Saturn Aura

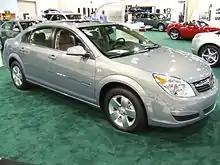
2007 Saturn Aura Green Line

The base version was the Aura XE. Equipped with the 3.5 L VVT V6 (LZ4), the engine was matched with the 4T45-E four-speed automatic transmission. In the Aura, the engine produced and of torque. Traction Control, six airbags, V6, automatic, auto headlights, CD with AUX, 17 inch wheels, among other features, comes standard. The Aura XE had a softer suspension, but still handled very well. A Special Edition version of the XE included equipment upgrades, the option of the XR-only black or Morocco Brown leather, along with new, XE-only 18 inch machined alloy wheels. Beginning with the 2008 model, the 2.4 L LE5 Ecotec 4-cylinder became available with the 4T45-E 4-speed automatic. For 2009 the standard 4-cylinder was mated to GM's all new 6T40 6-speed automatic with TAPshift as standard equipment. This improved overall performance and increased fuel economy to in the city, and on the highway, up from the 2008's city, highway